Ochanomizu

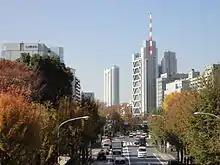
Ochanomizu

Ochanomizu is famous for its many musical instrument stores, as well as ski and snowboard shops located a short walk from the station; it is a popular district for bargain-conscious musicians and sportsmen.